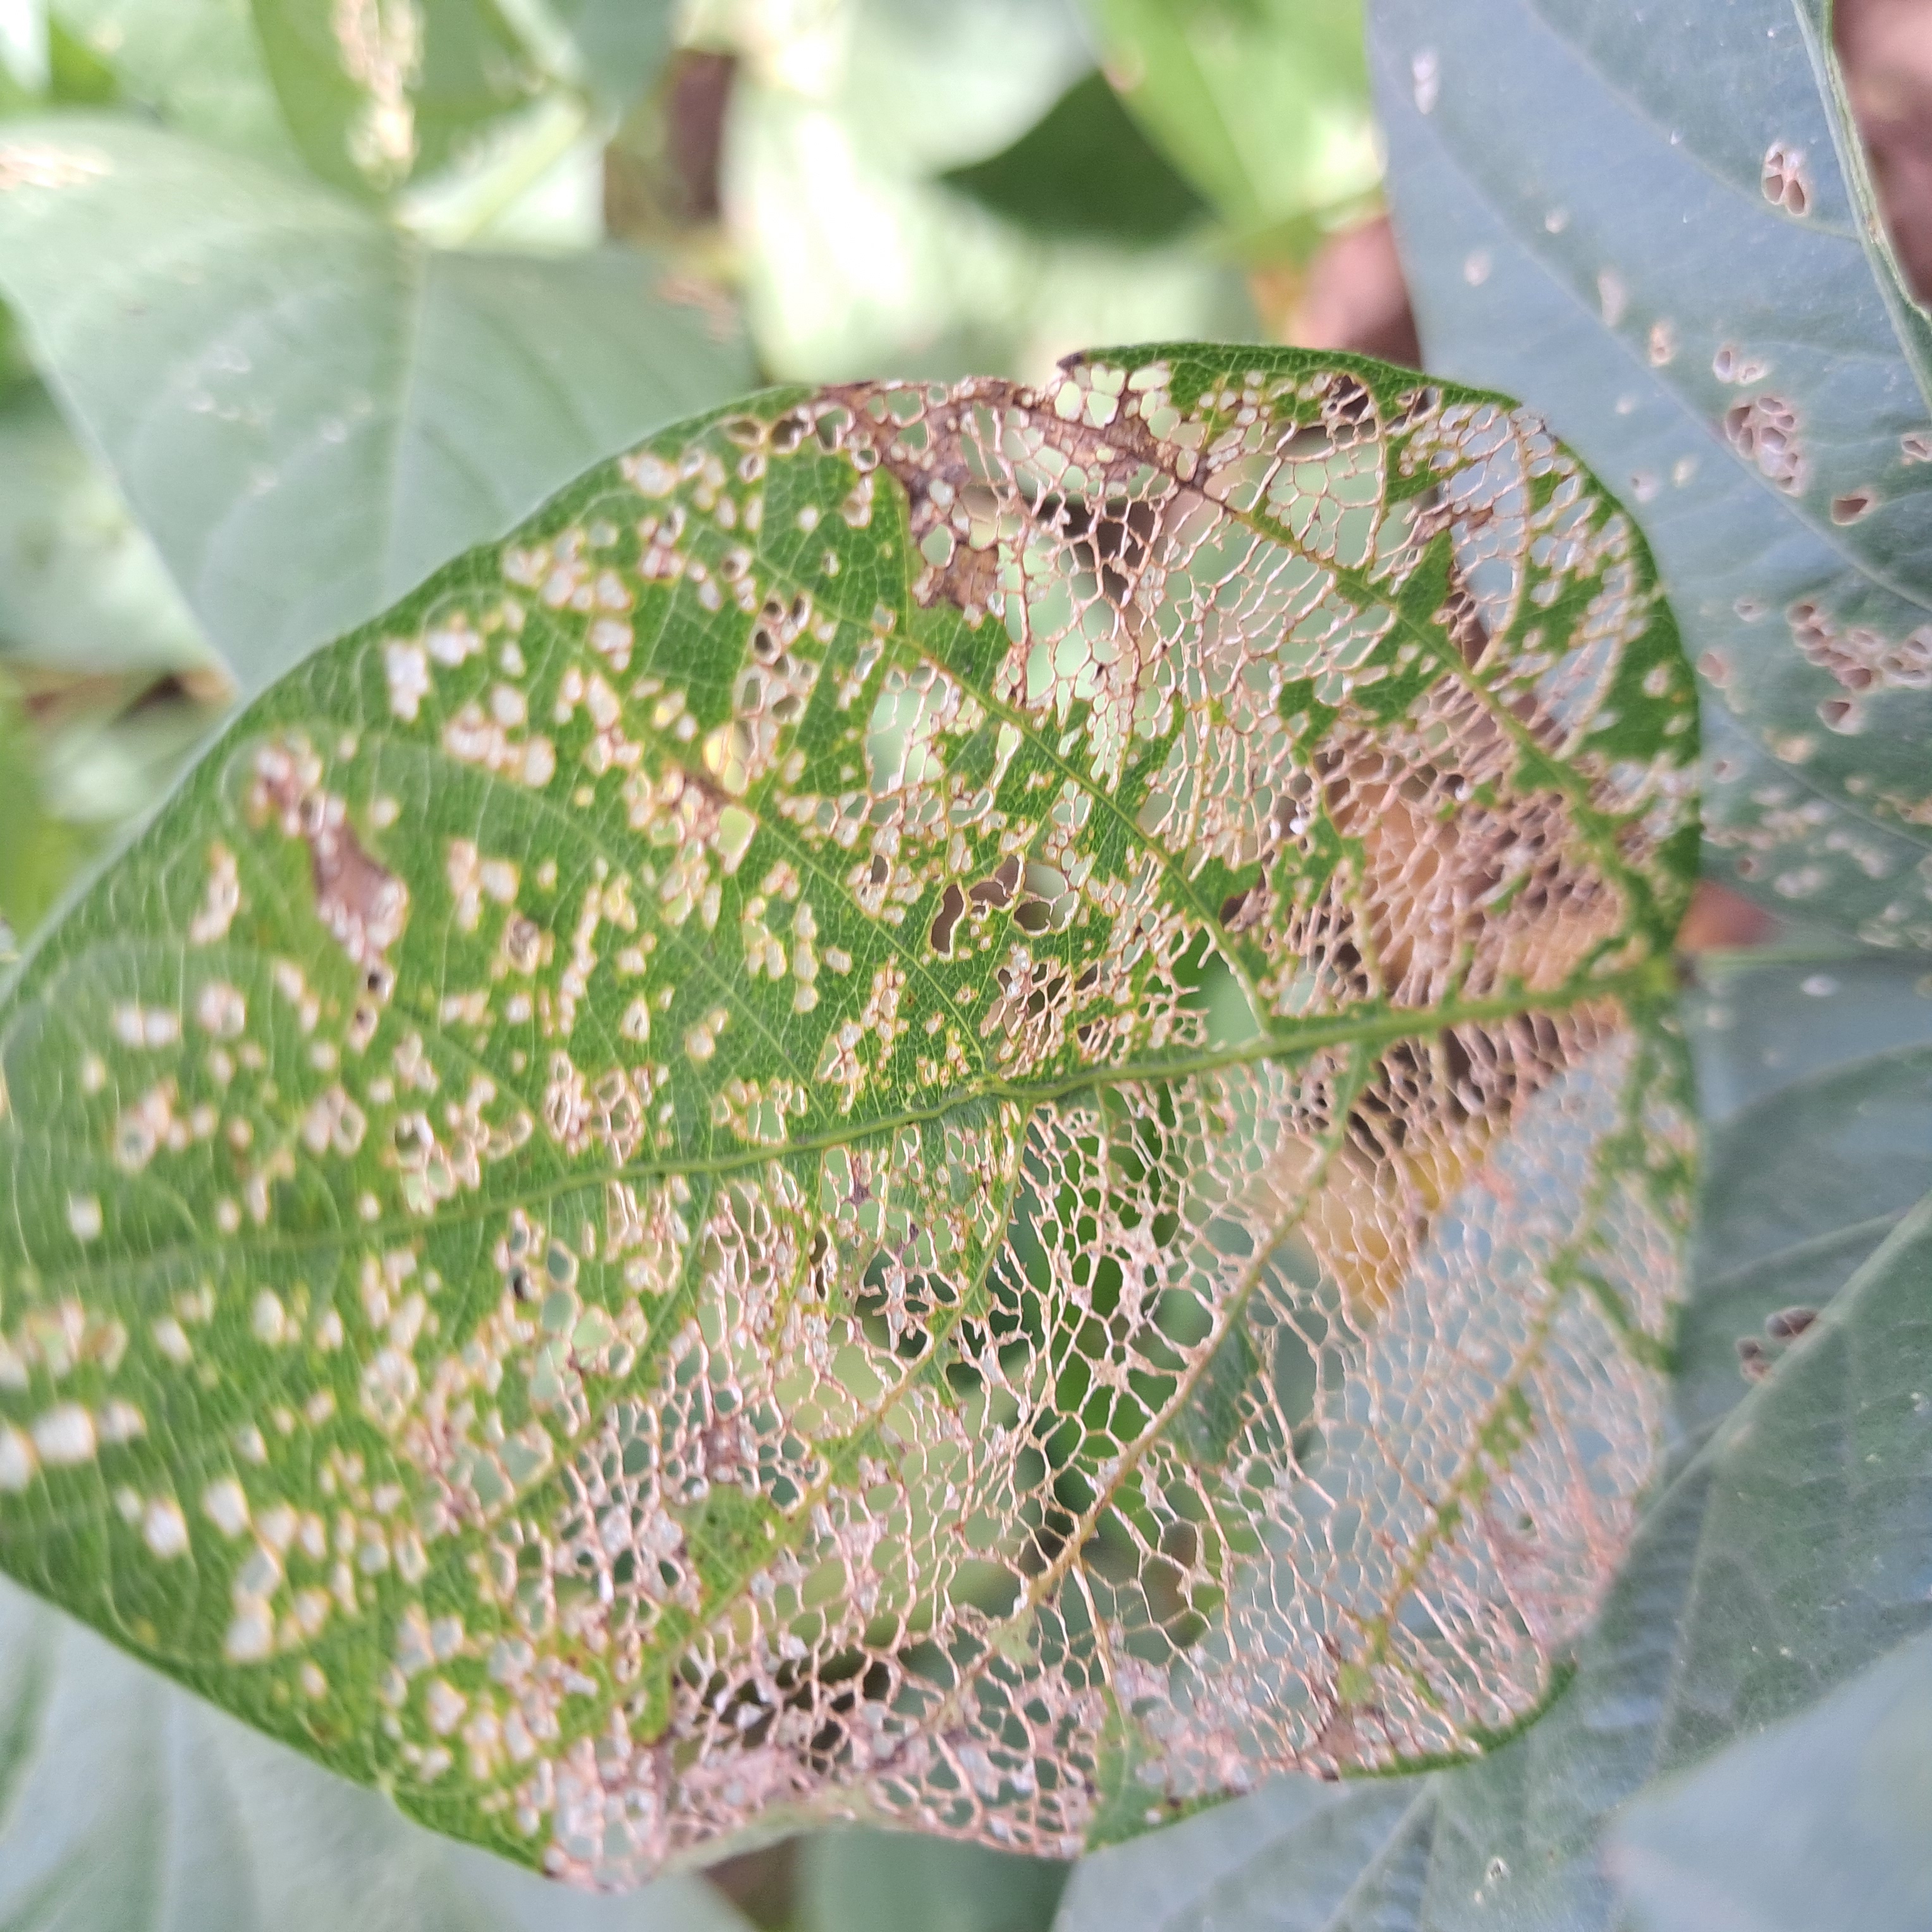
Label: Caterpillar_Semilooper_Pest